Operation Woodlark

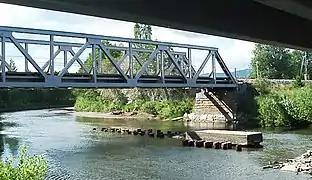
Jørstadelva Bridge

Operation Woodlark, also known as the Jørstadelva Bridge sabotage, was an operation carried out on 13 January 1945 by members of the Norwegian Independent Company 1 during the Second World War The aim was to blow up a railway bridge in order to disrupt the Nordland Line railway in Snåsa Municipality, Norway. Six hours after the bridge had been destroyed, a military troop train was derailed and crashed into the river below, killing 70–80 people (among them two Norwegians) and injuring some 100 more. It is the most deadly rail incident ever in Norway.